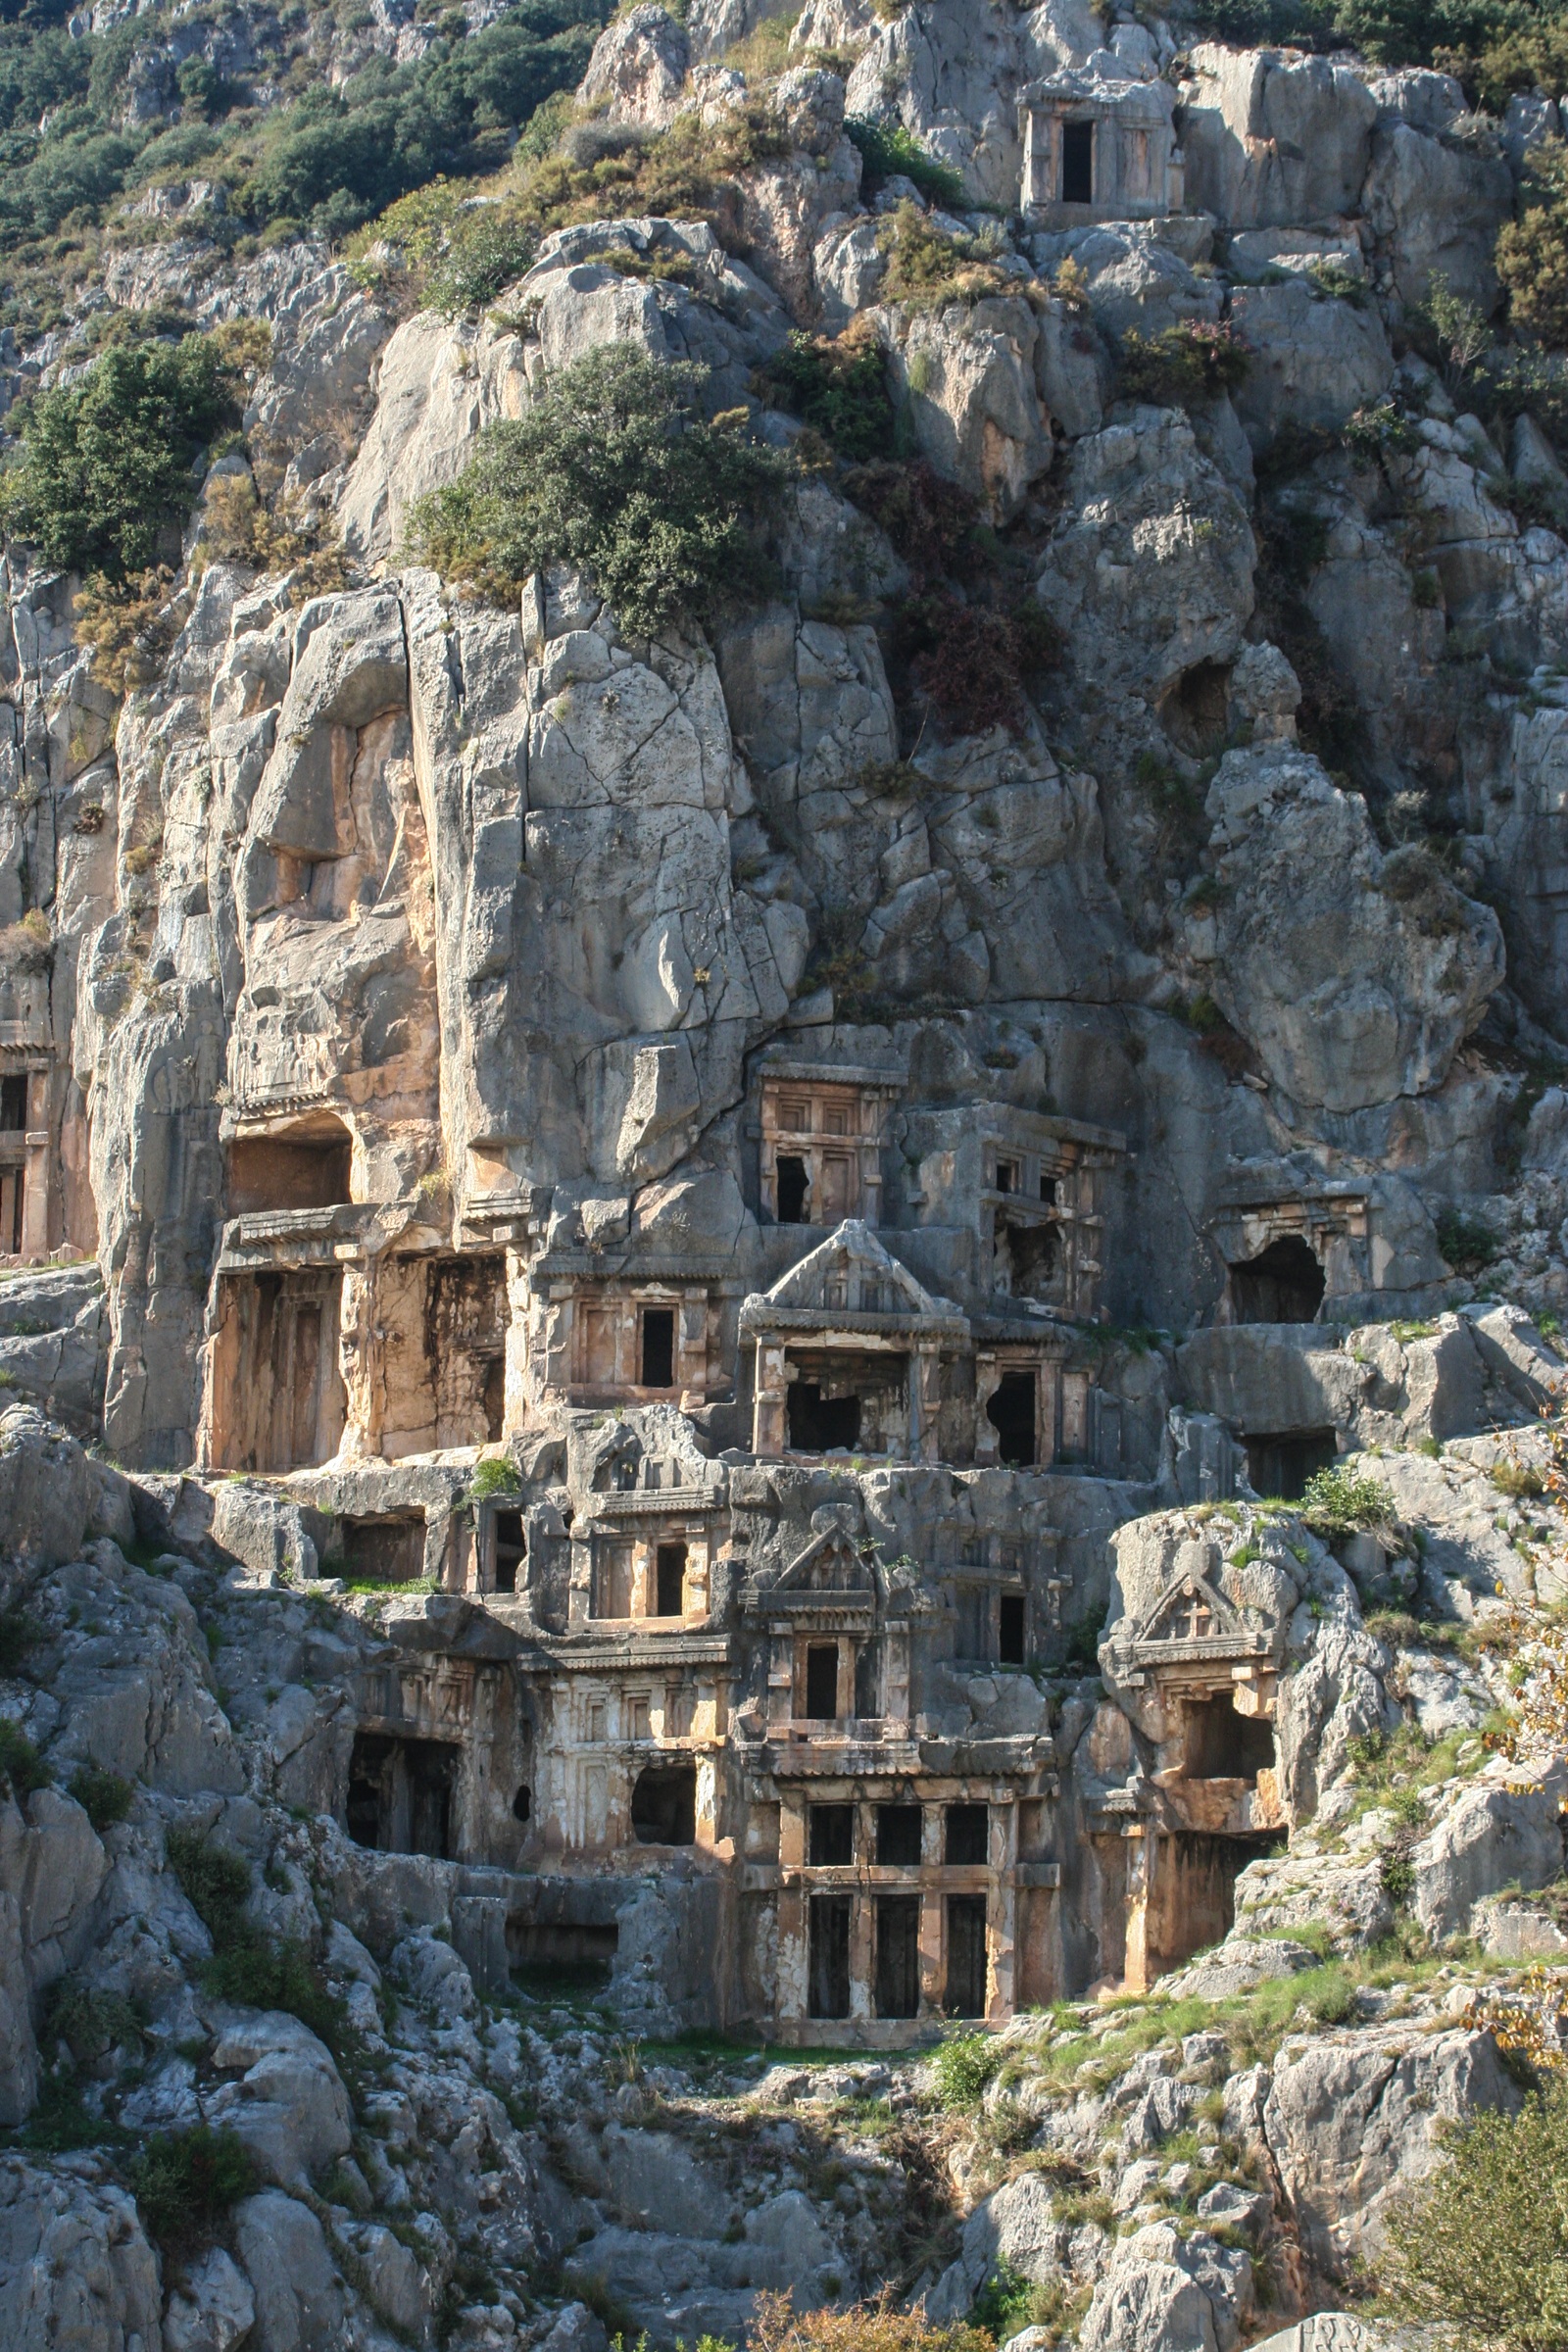
rock, building, landmark, tourism, place of worship, temple, apartments, ruins, monastery, nicholas, ancient times, archaeological site, unesco world heritage site, historic site, ancient history, myra